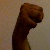
The image shows a hand gesture representing the letter 'M' in Indian Sign Language.